Geppo il folle

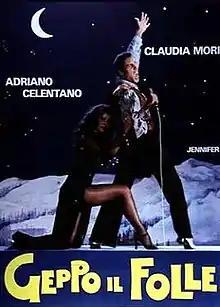

Geppo il folle is a 1978 Italian musical-comedy film written, directed and starred by Adriano Celentano.